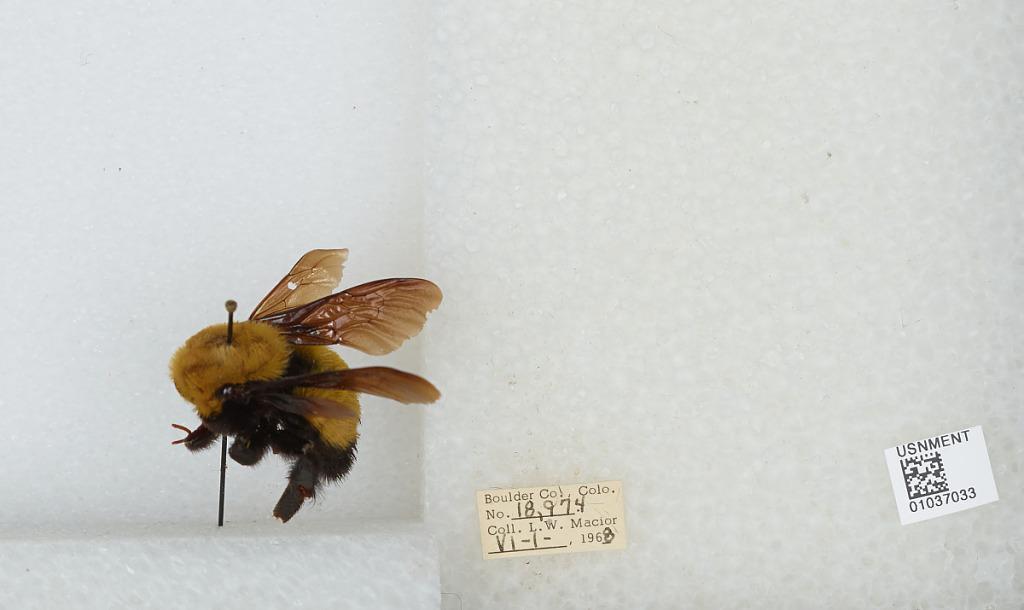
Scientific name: Bombus (Separatobombus) morrisoni Cresson
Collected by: L. Macior
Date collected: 1968-6-1
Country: United States
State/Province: Colorado
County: Boulder
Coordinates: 40.0017, -105.308